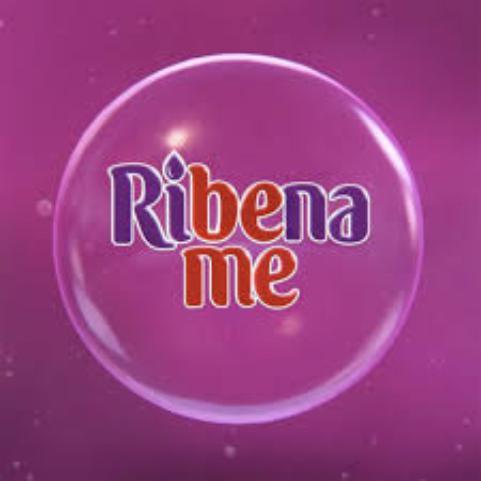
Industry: Food